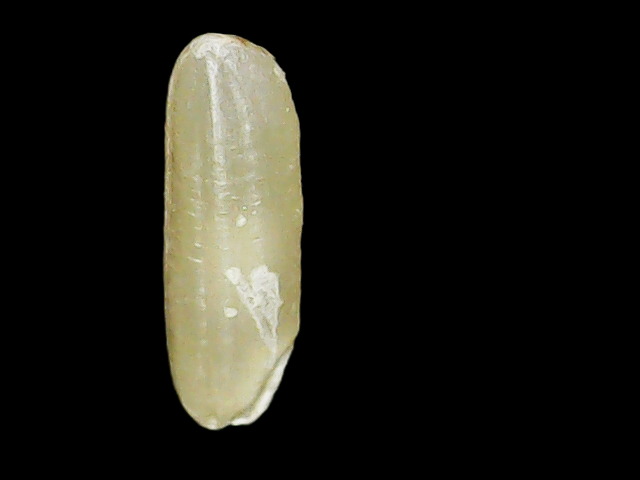
Rice variety: Binadhan16